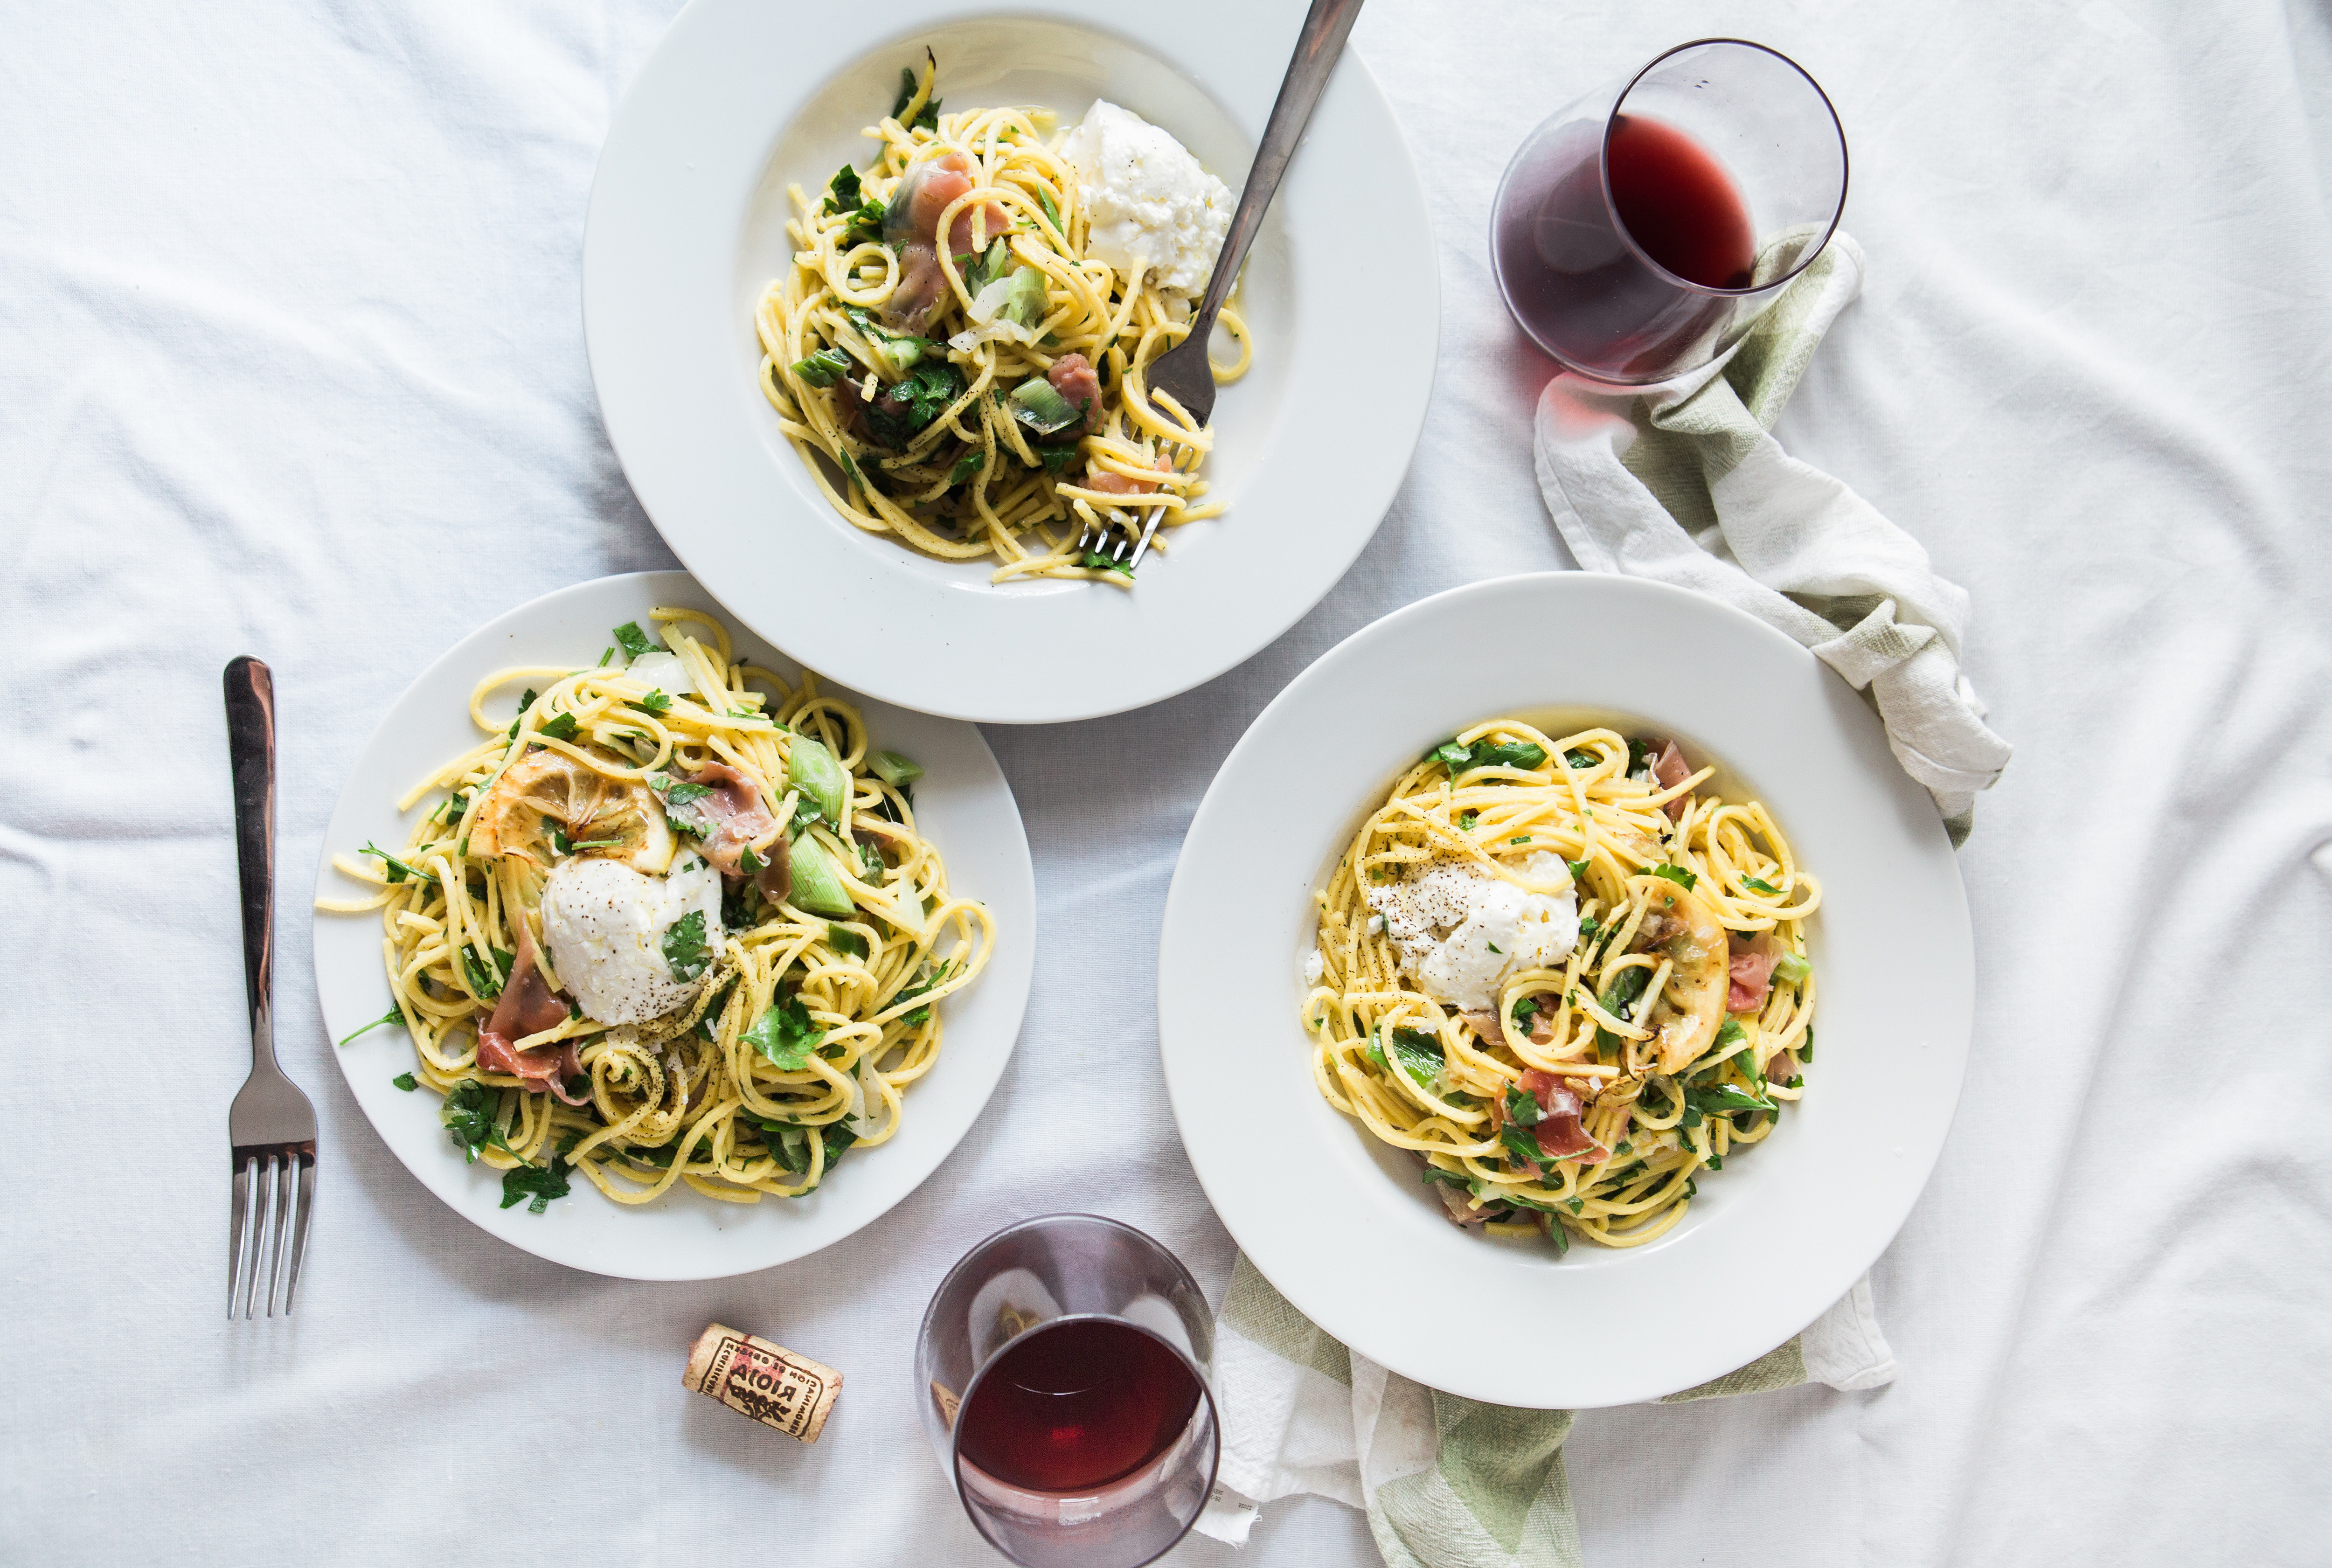
food, dish, cuisine, ingredient, brussels sprout, vegetarian food, produce, recipe, thai food, meal, italian food, cruciferous vegetables